Fanny Brice

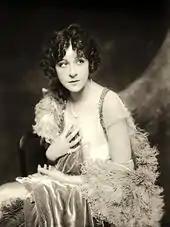
Brice or early 1920s publicity photo

Fania Borach was born in Manhattan, New York City, United States, the third child of Rose (née Stern; 1867–1941), a Jewish Hungarian woman who immigrated to the U.S. at age 10, and Alsatian immigrant Charles Borach. The Borachs were saloon owners and had four children: Phillip, born in 1887; Carrie, born in 1889; Fania, born in 1891; and Louis, born in 1893. Under the name Lew Brice, her younger brother also became an entertainer and was the first husband of actress Mae Clarke.